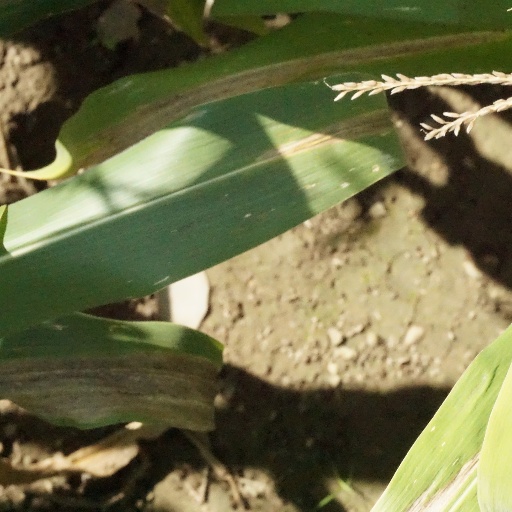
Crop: maize; corn